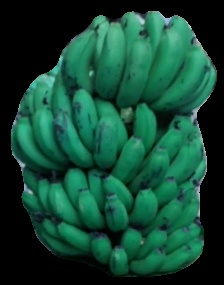
Variety: pachbale
Grade: grade2